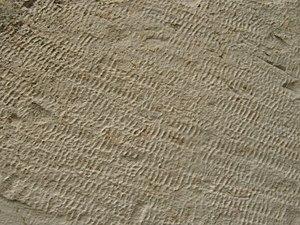
Aspect de la bretture
Le taillant est un outil à percussion du tailleur de pierre. C'est une sorte de hache à percussion directe sur la pierre constitué de deux tranchants droits et parallèles au manche. Il est aussi appelé marteau taillant ou laie. Ce marteau garni de dents est employé pour la taille des pierres tendres et demi-fermes, servant principalement à égaliser le parement de ces pierres.